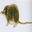
Label: shrew